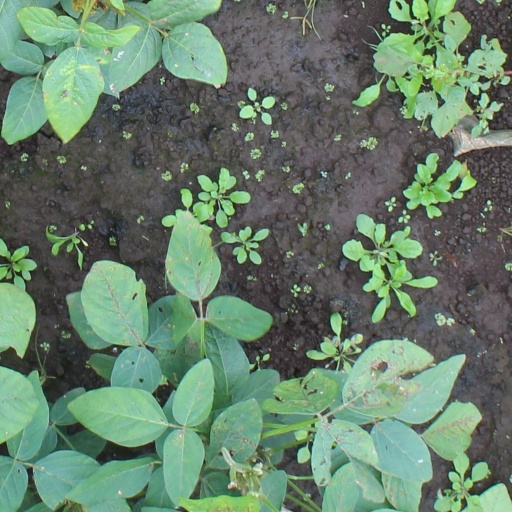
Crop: soybean